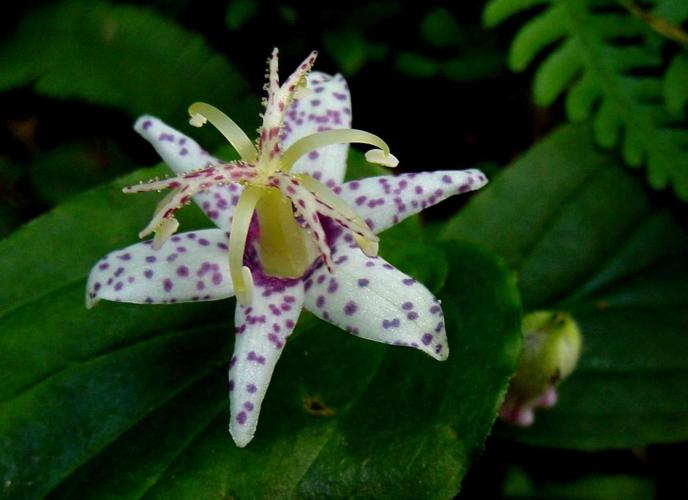
Label: toad lily